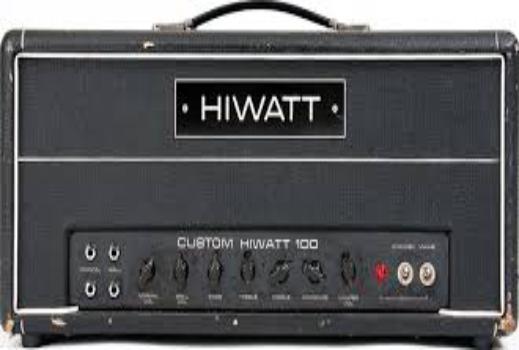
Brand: Hiwatt
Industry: Electronic